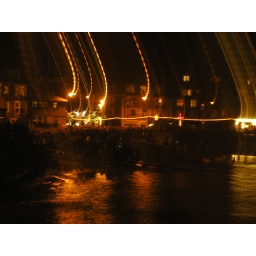
Longer exposure to mirror the fireworks going up into the sky. Packed with people in fancy dress celebrating midnight.